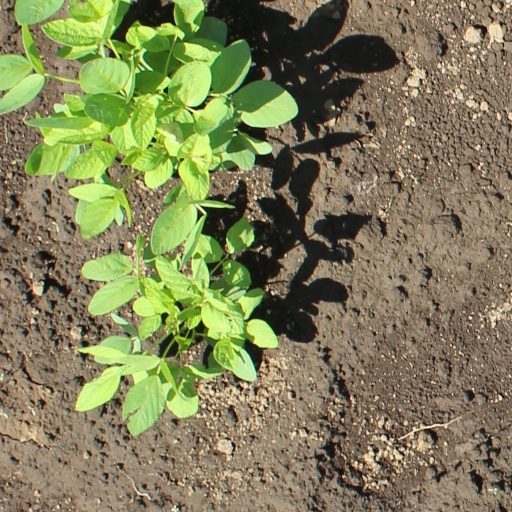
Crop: soybean